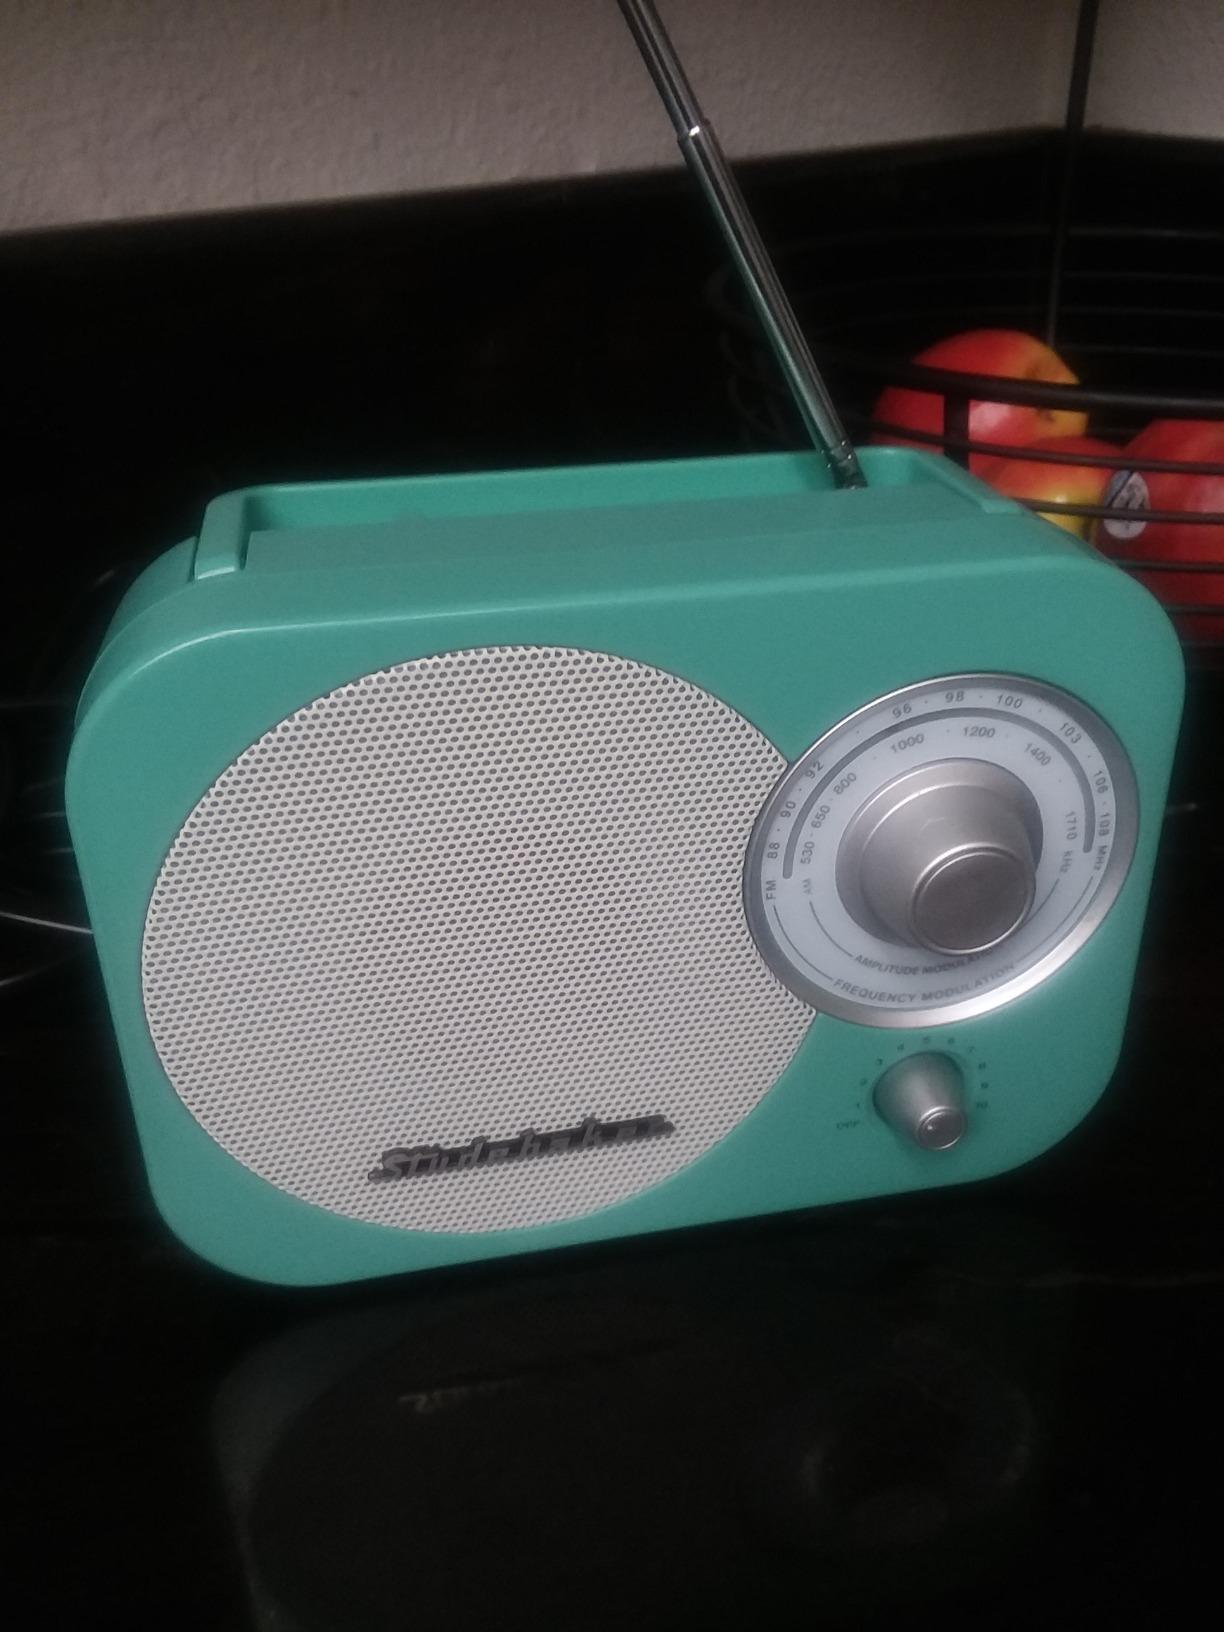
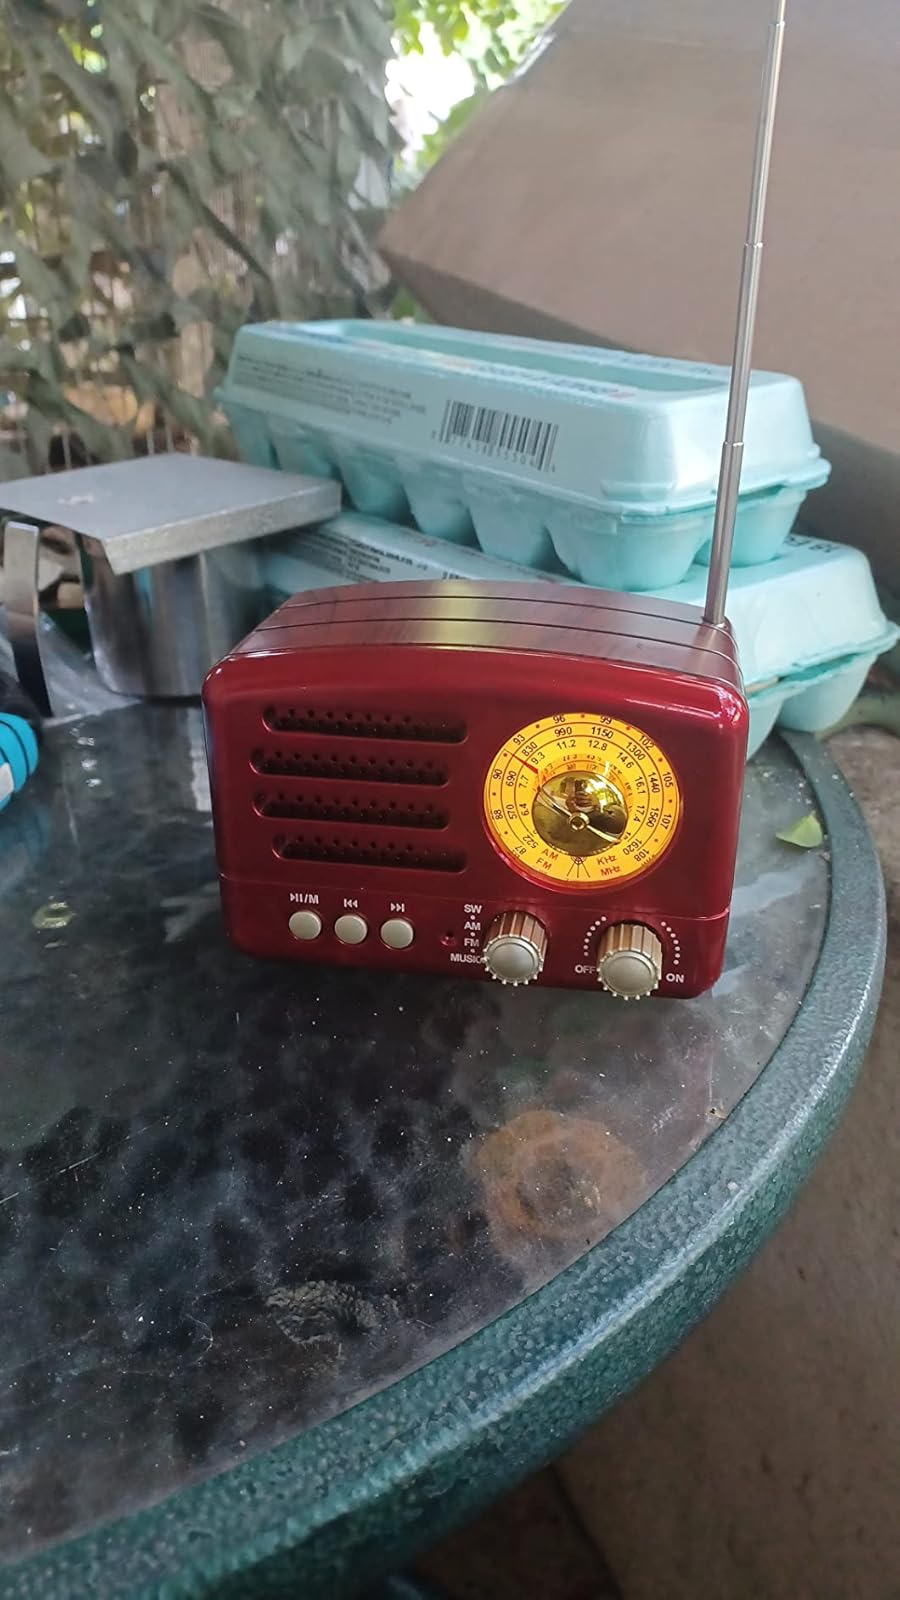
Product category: radio
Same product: no